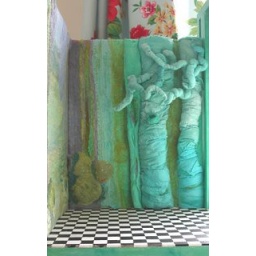
tree in the forest